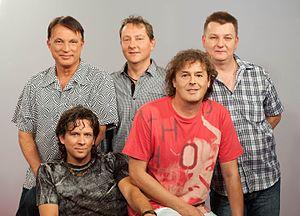
Kalamari est un groupe slovène.